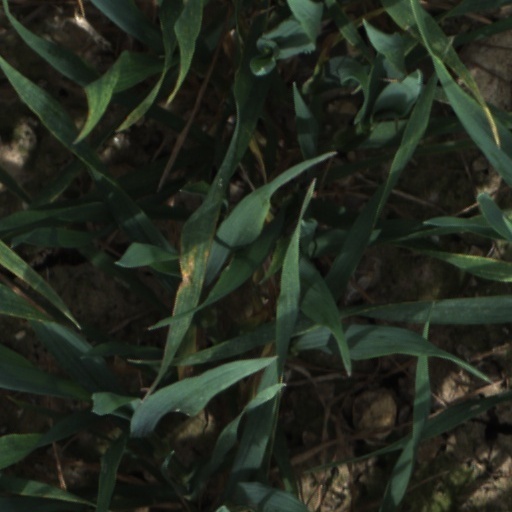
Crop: wheat